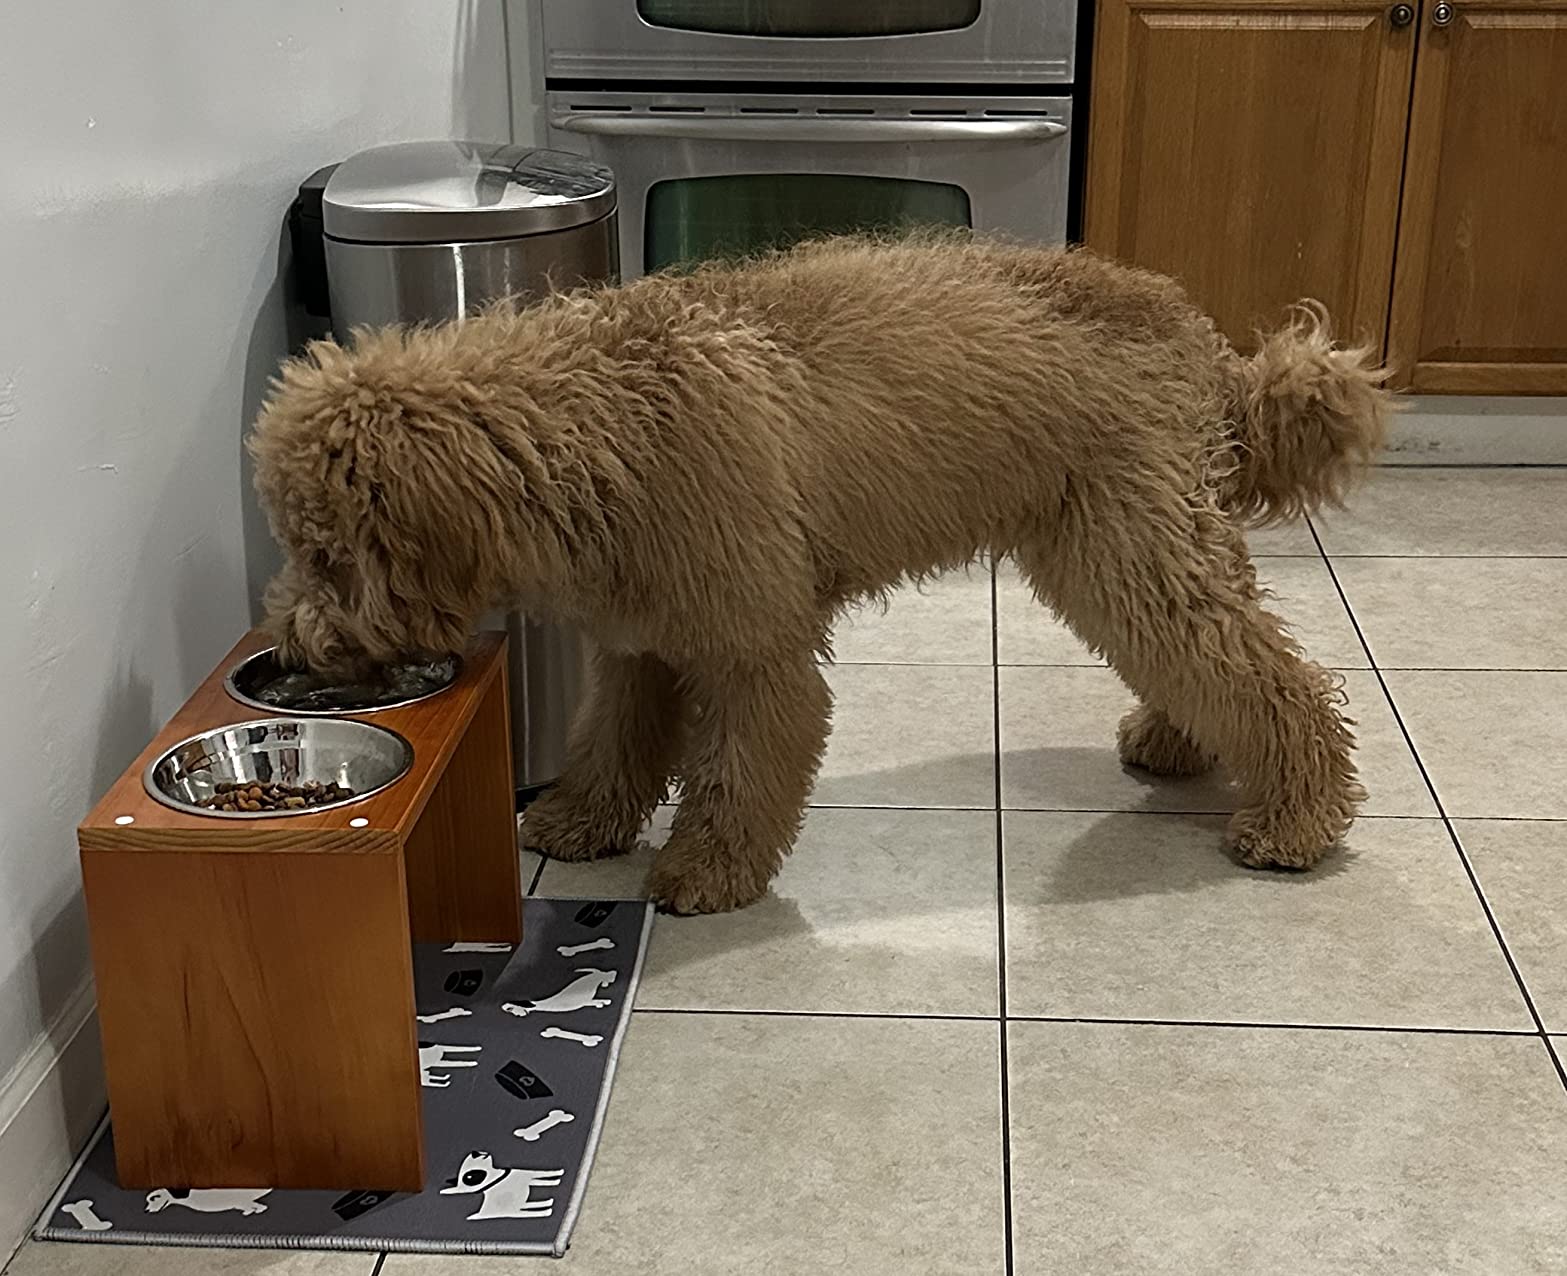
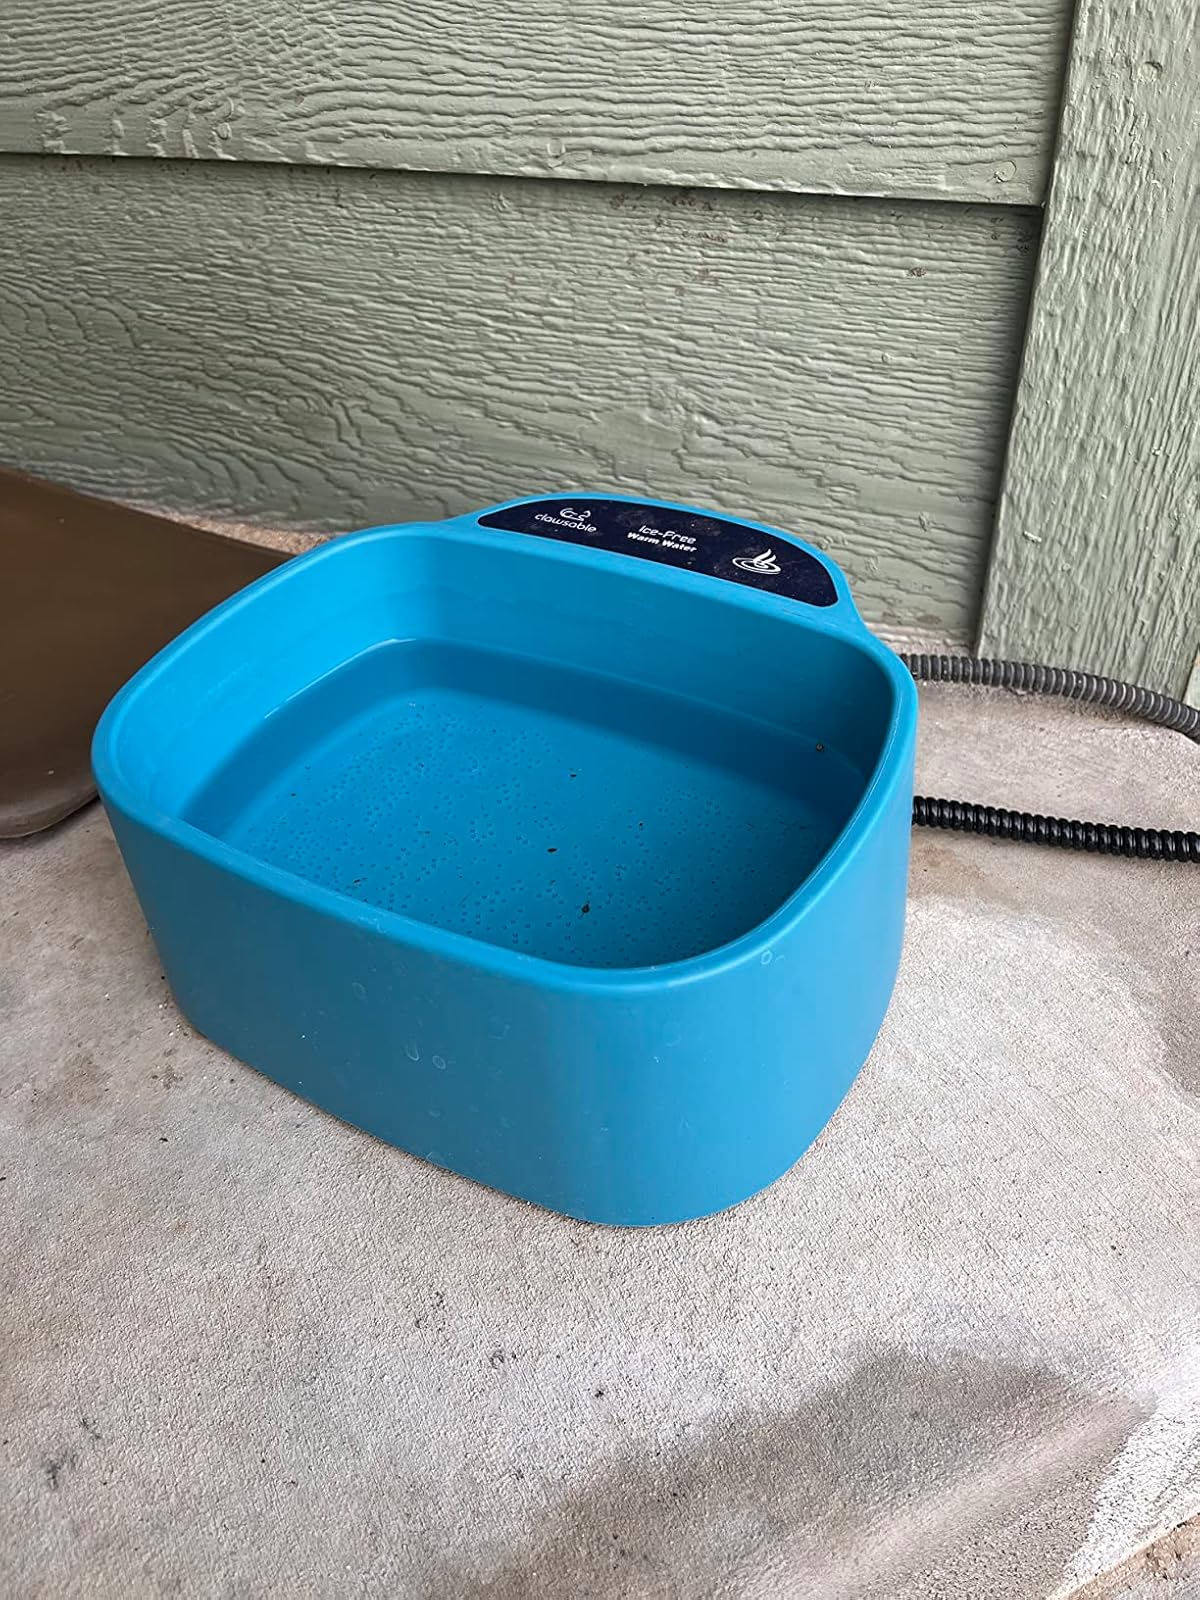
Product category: items_bowl
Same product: no